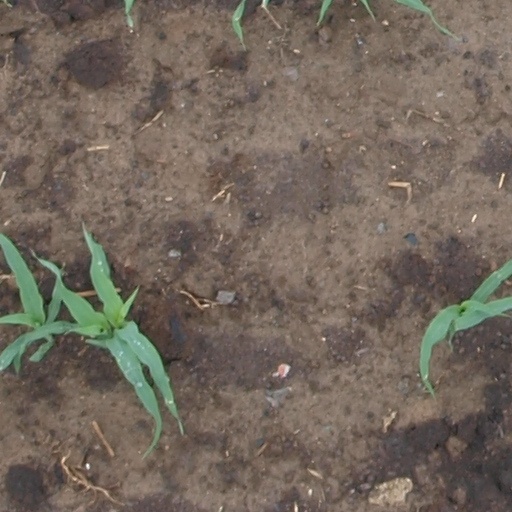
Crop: maize; corn